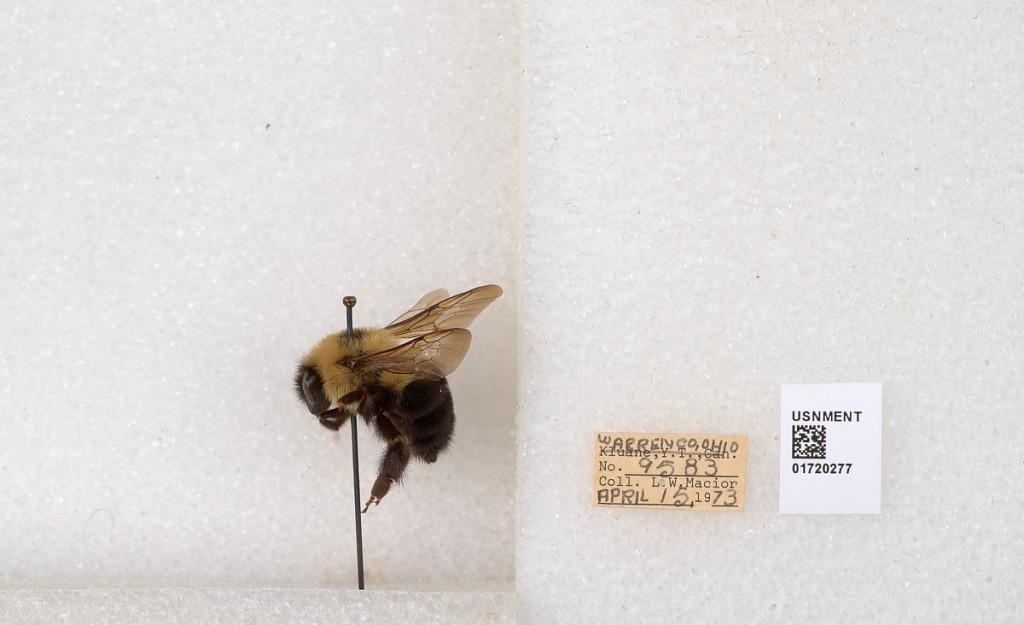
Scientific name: Bombus bimaculatus Cresson
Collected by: L. Macior
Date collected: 1973-4-15
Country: United States
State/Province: Ohio
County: Warren
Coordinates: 39.4276, -84.1668